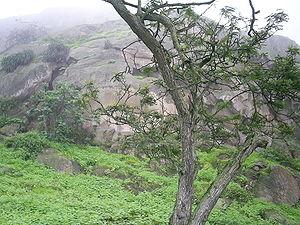
La réserve nationale de Lachay est une réserve du Pérou, située dans la région de Lima et plus précisément dans la province de Huaura. Elle a été créée le 21 juin 1977. La réserve est également reconnue zone importante pour la conservation des oiseaux.